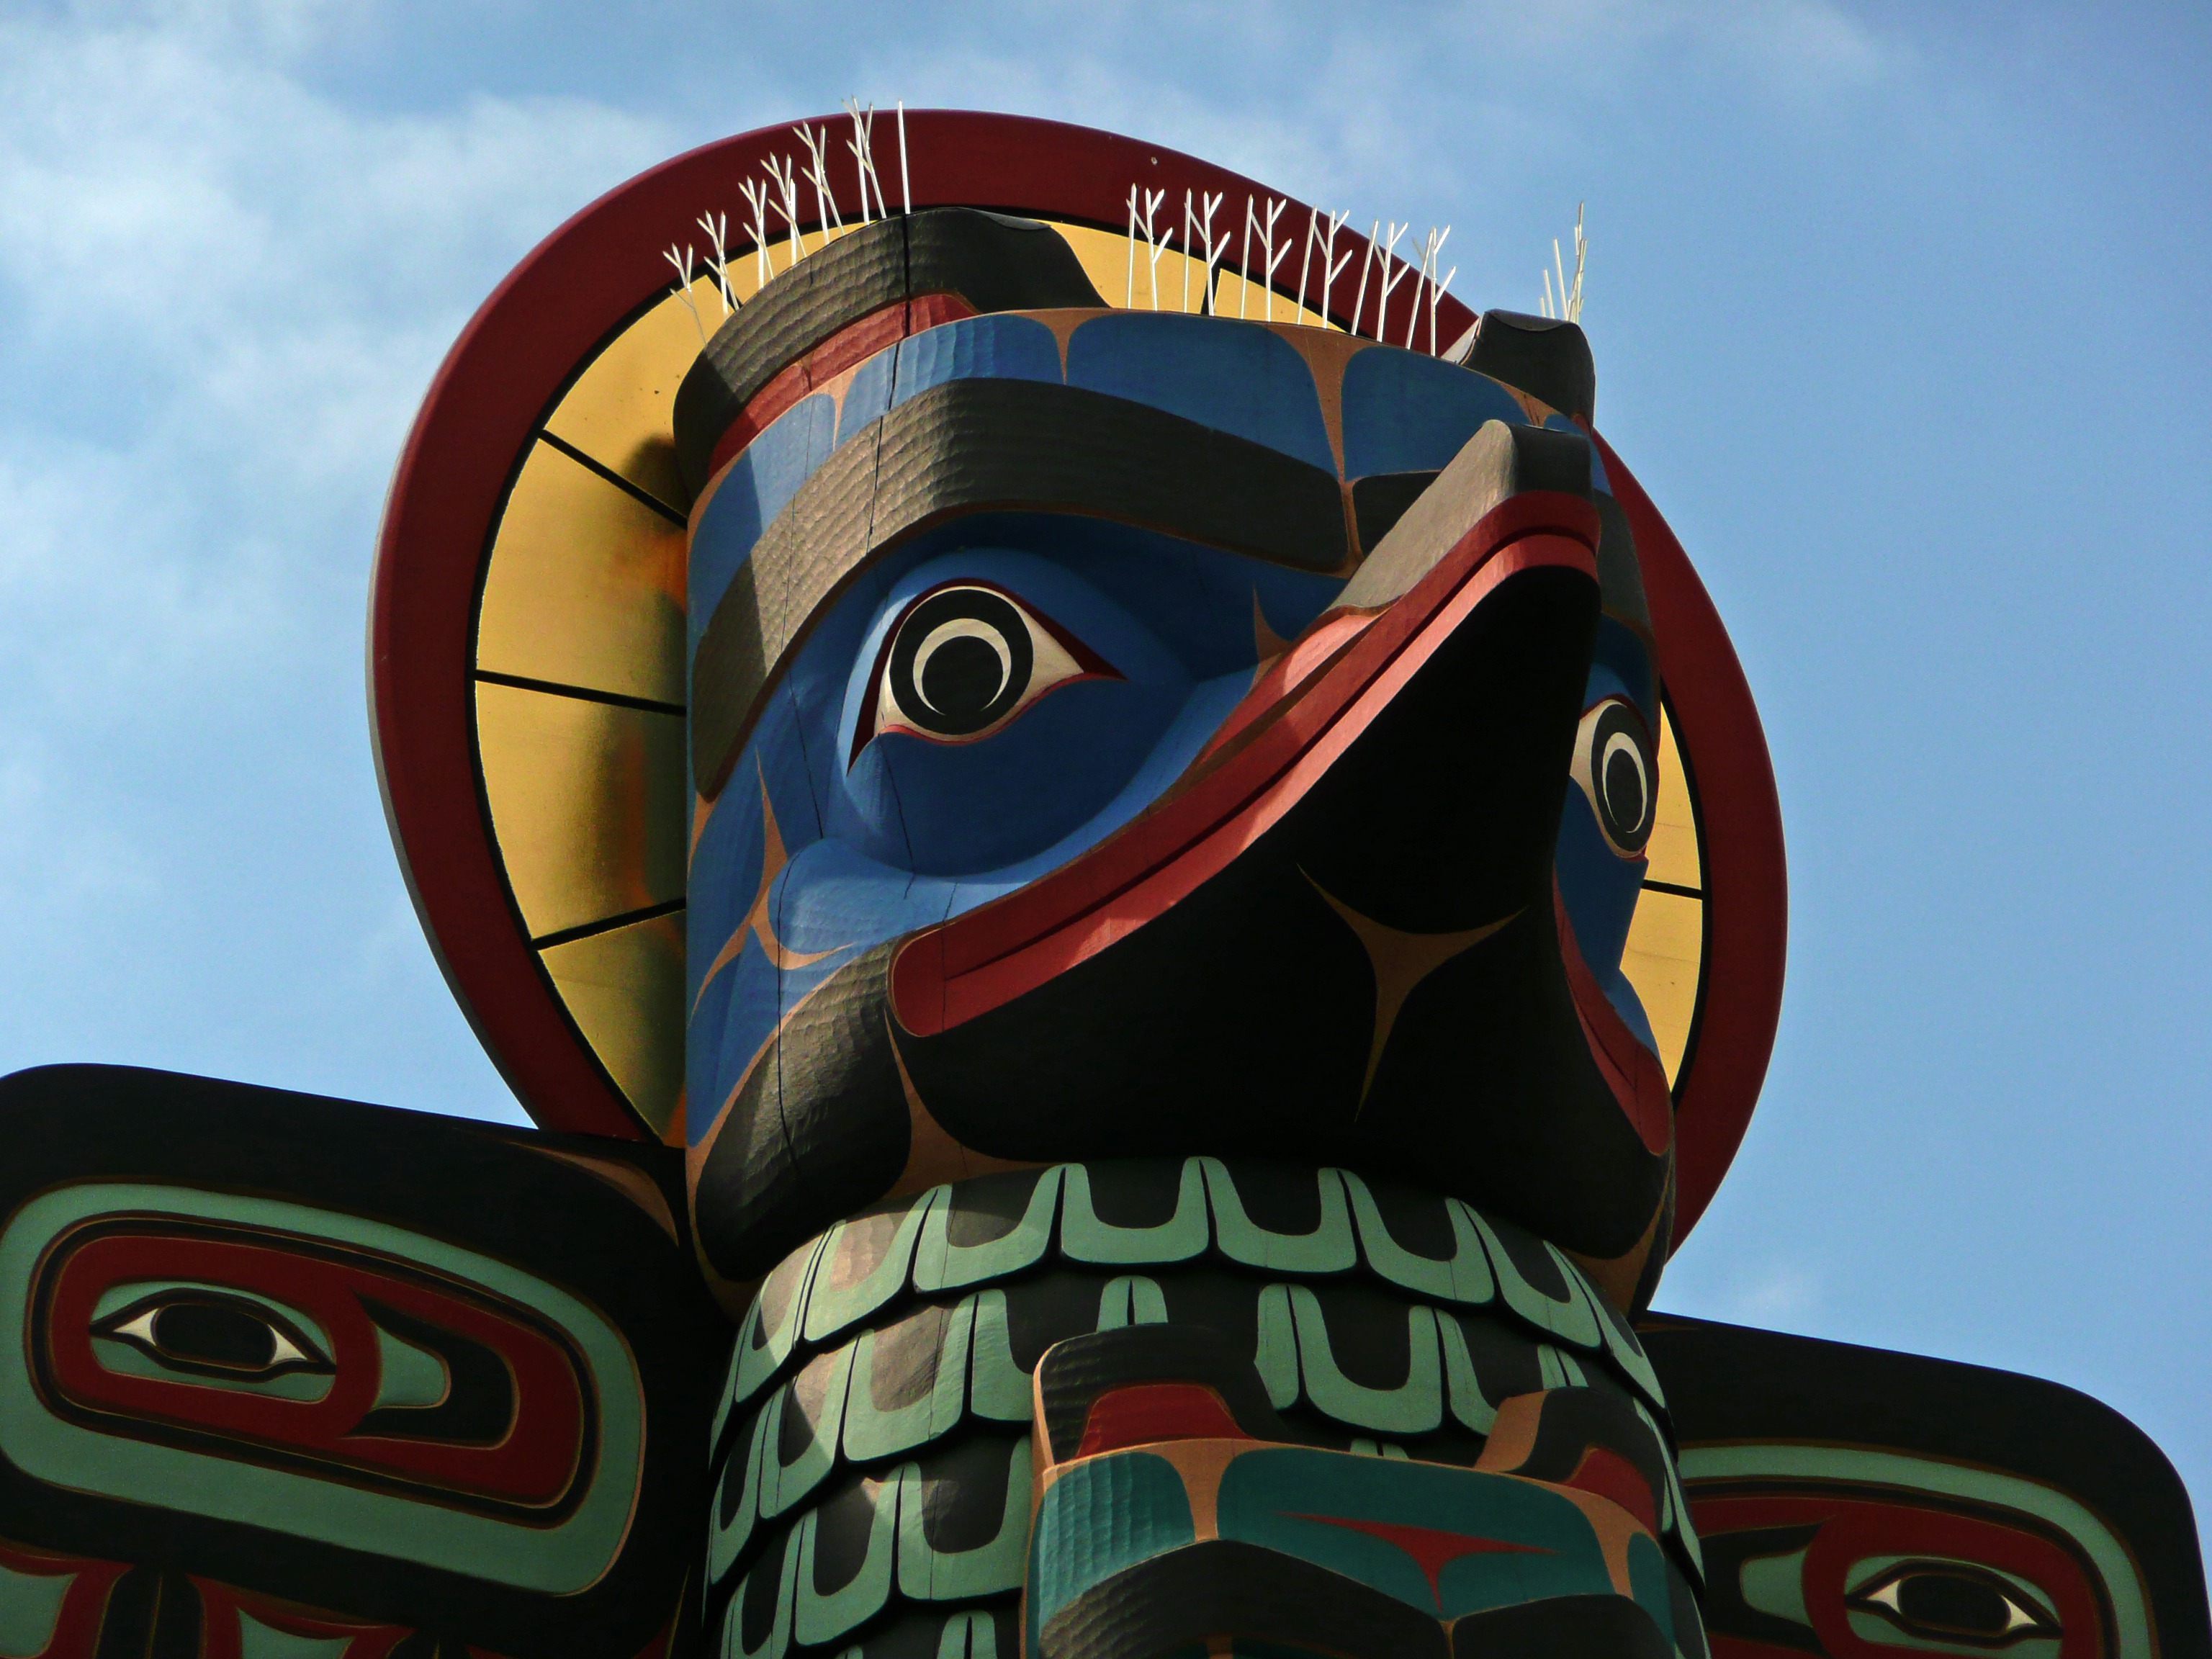
toy, ethnic, native, art, illustration, wooden, head, culture, indian, totem, tribal, superhero, screenshot, computer wallpaper